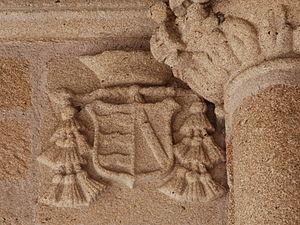
Navalmoral de la Mata est une ville espagnole située en Estrémadure dans la province de Cáceres.